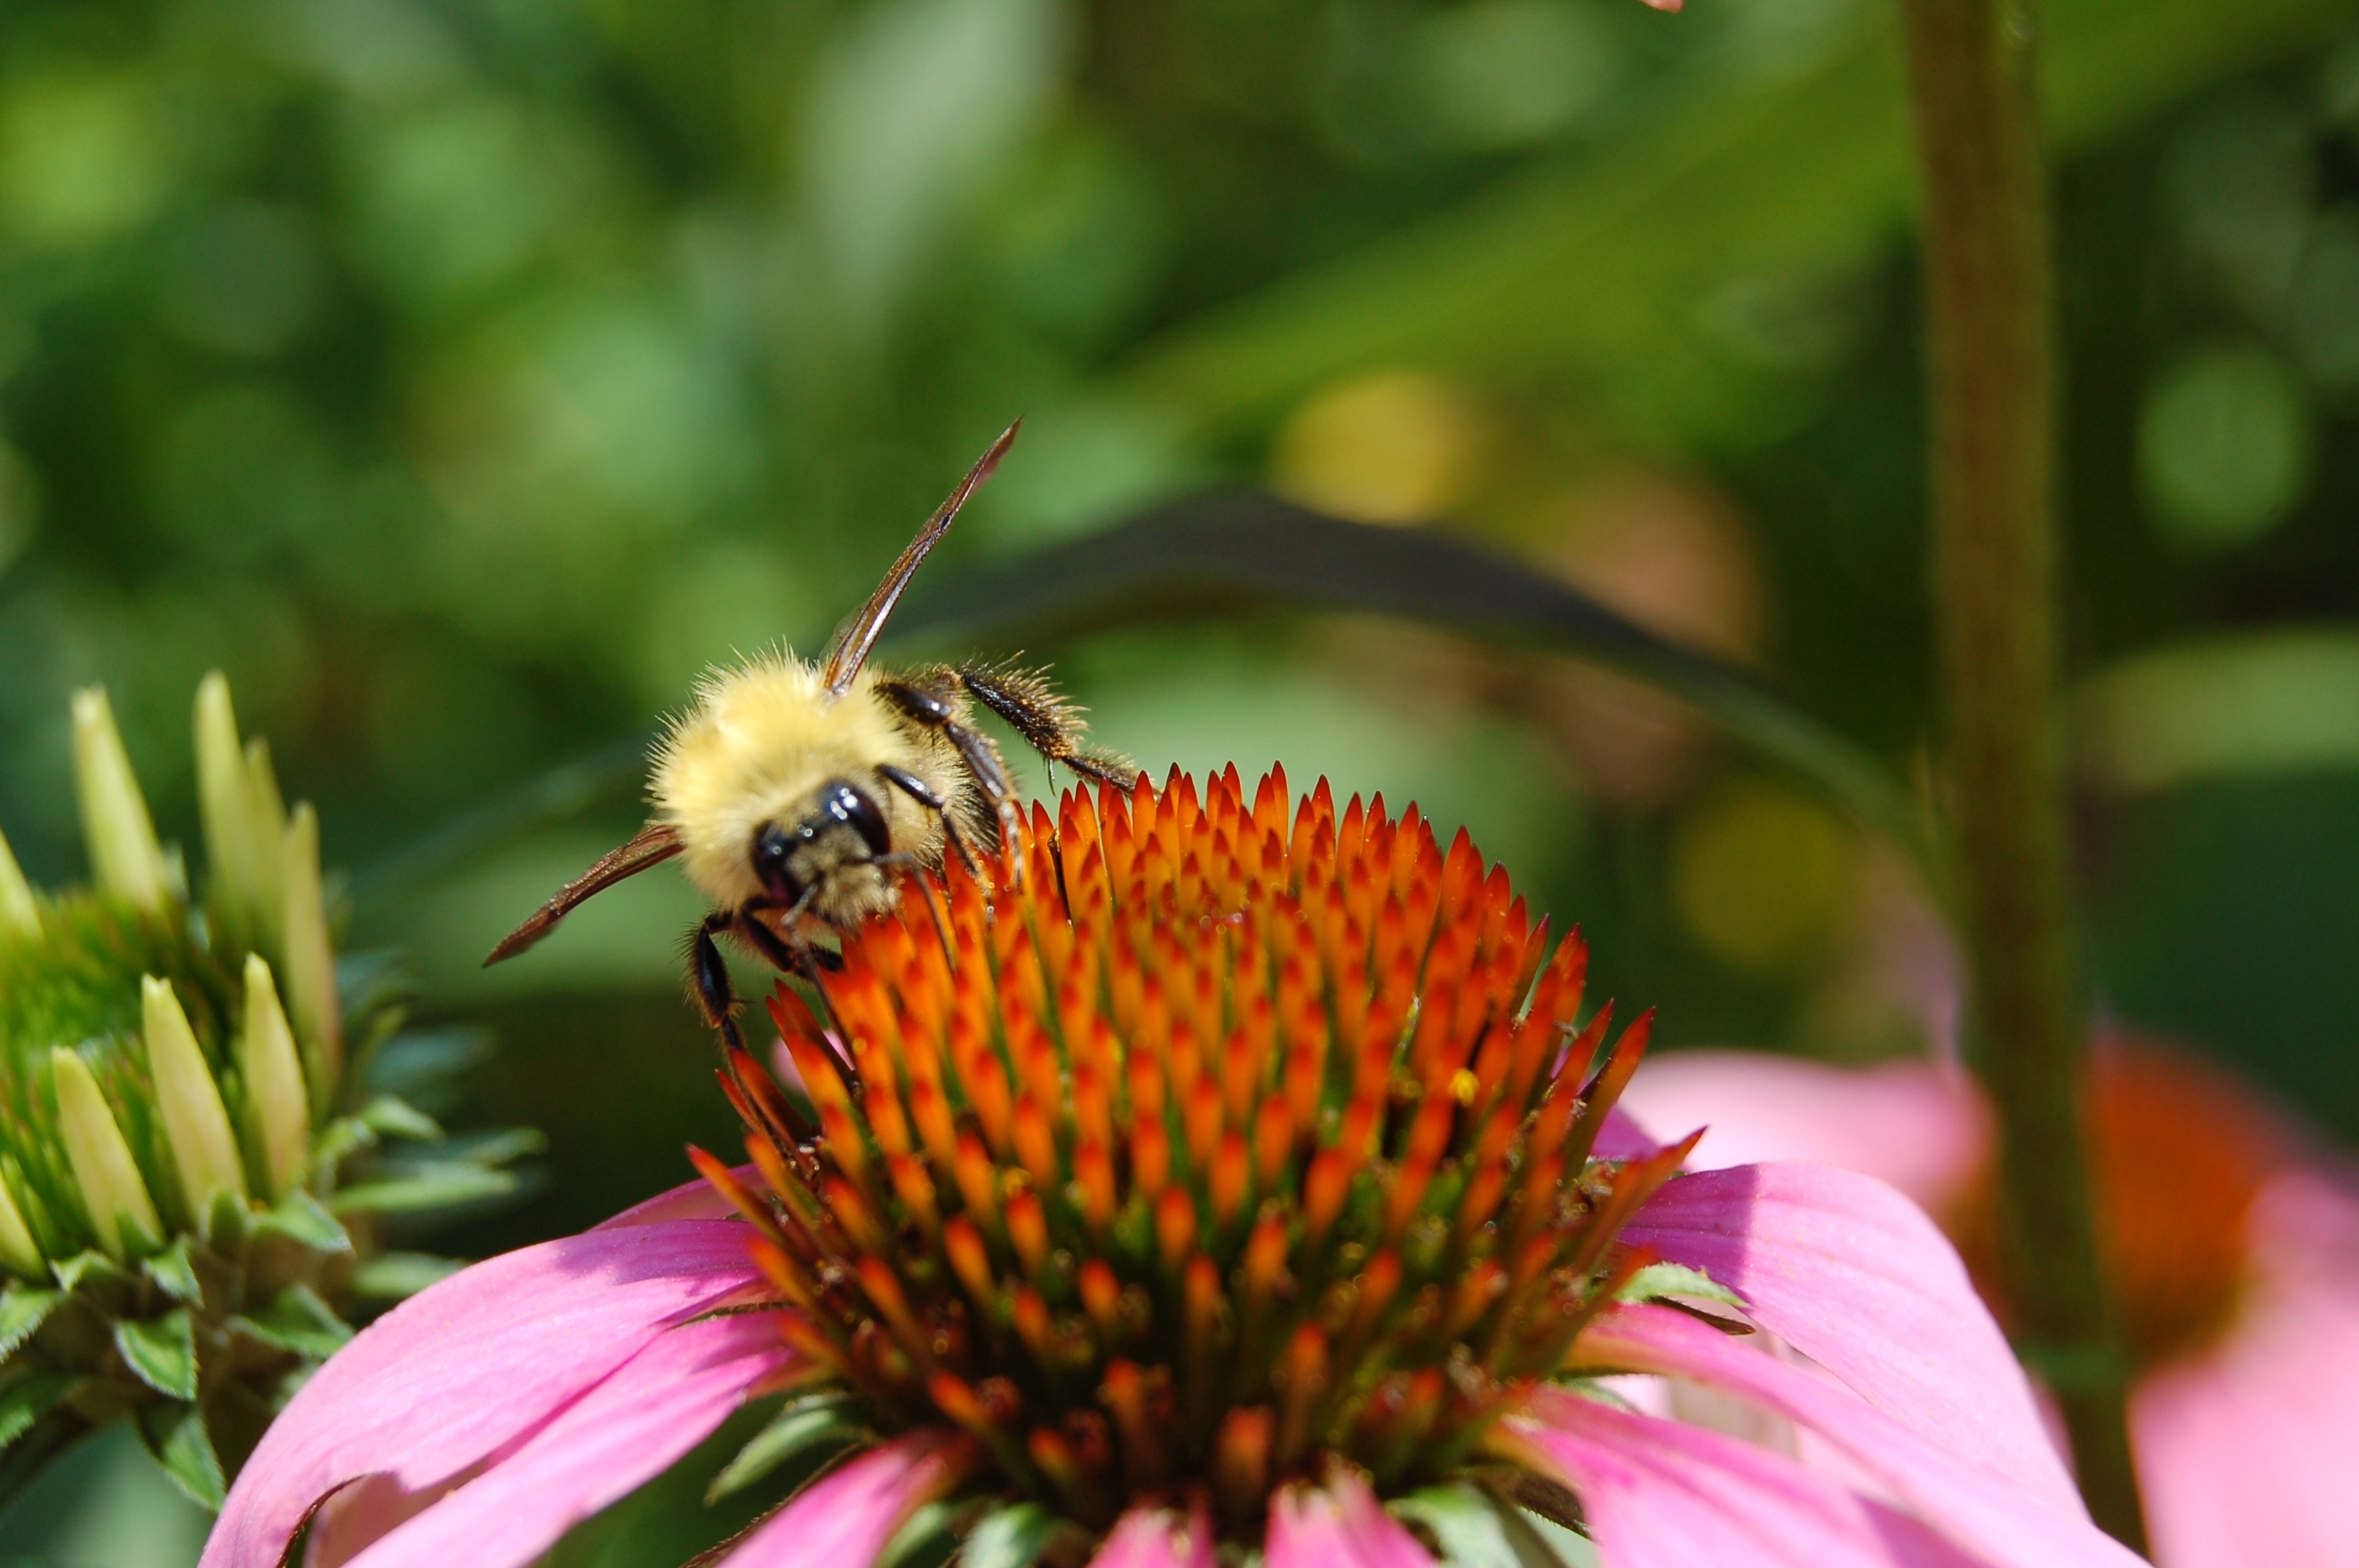
nature, plant, flower, petal, insect, botany, butterfly, flora, fauna, invertebrate, wildflower, close up, bee, nectar, macro photography, flowering plant, honey bee, daisy family, pollinator, land plant, membrane winged insect, moths and butterflies